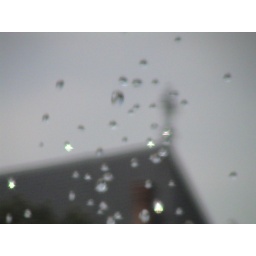
foggy cross in the sky, between curtain of drops